Laida Lertxundi

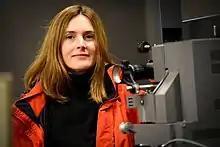
Laida Lertxundi

Laida Lertxundi is a Spanish artist, filmmaker and professor of fine arts based in the United States and the Basque Country.